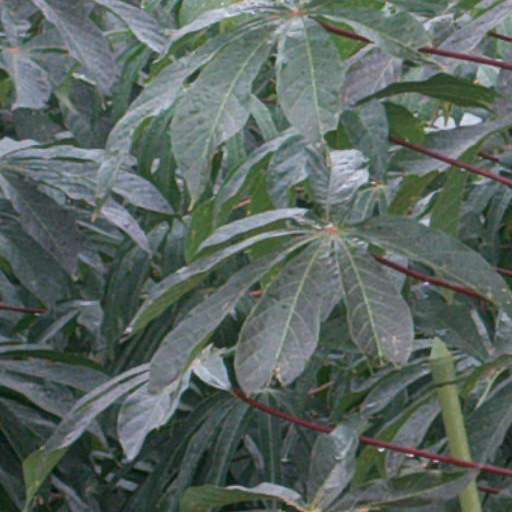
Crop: cassava